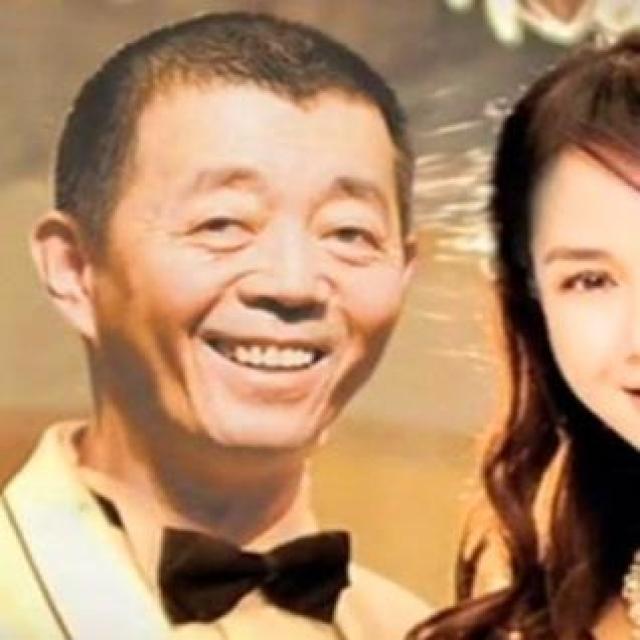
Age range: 45-64